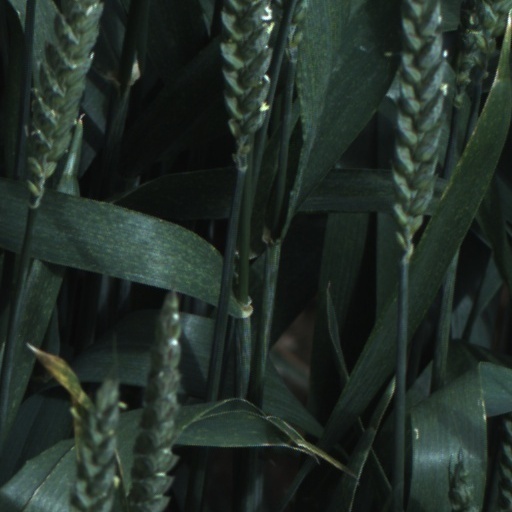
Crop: wheat